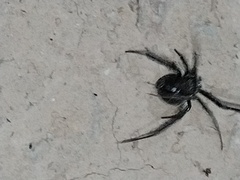
Species: Lactrodectus_hesperus